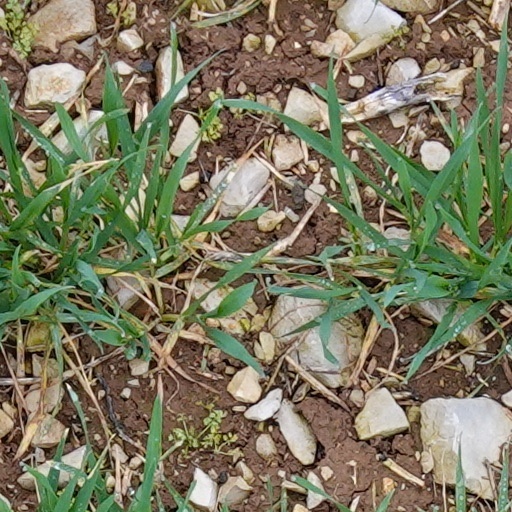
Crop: wheat